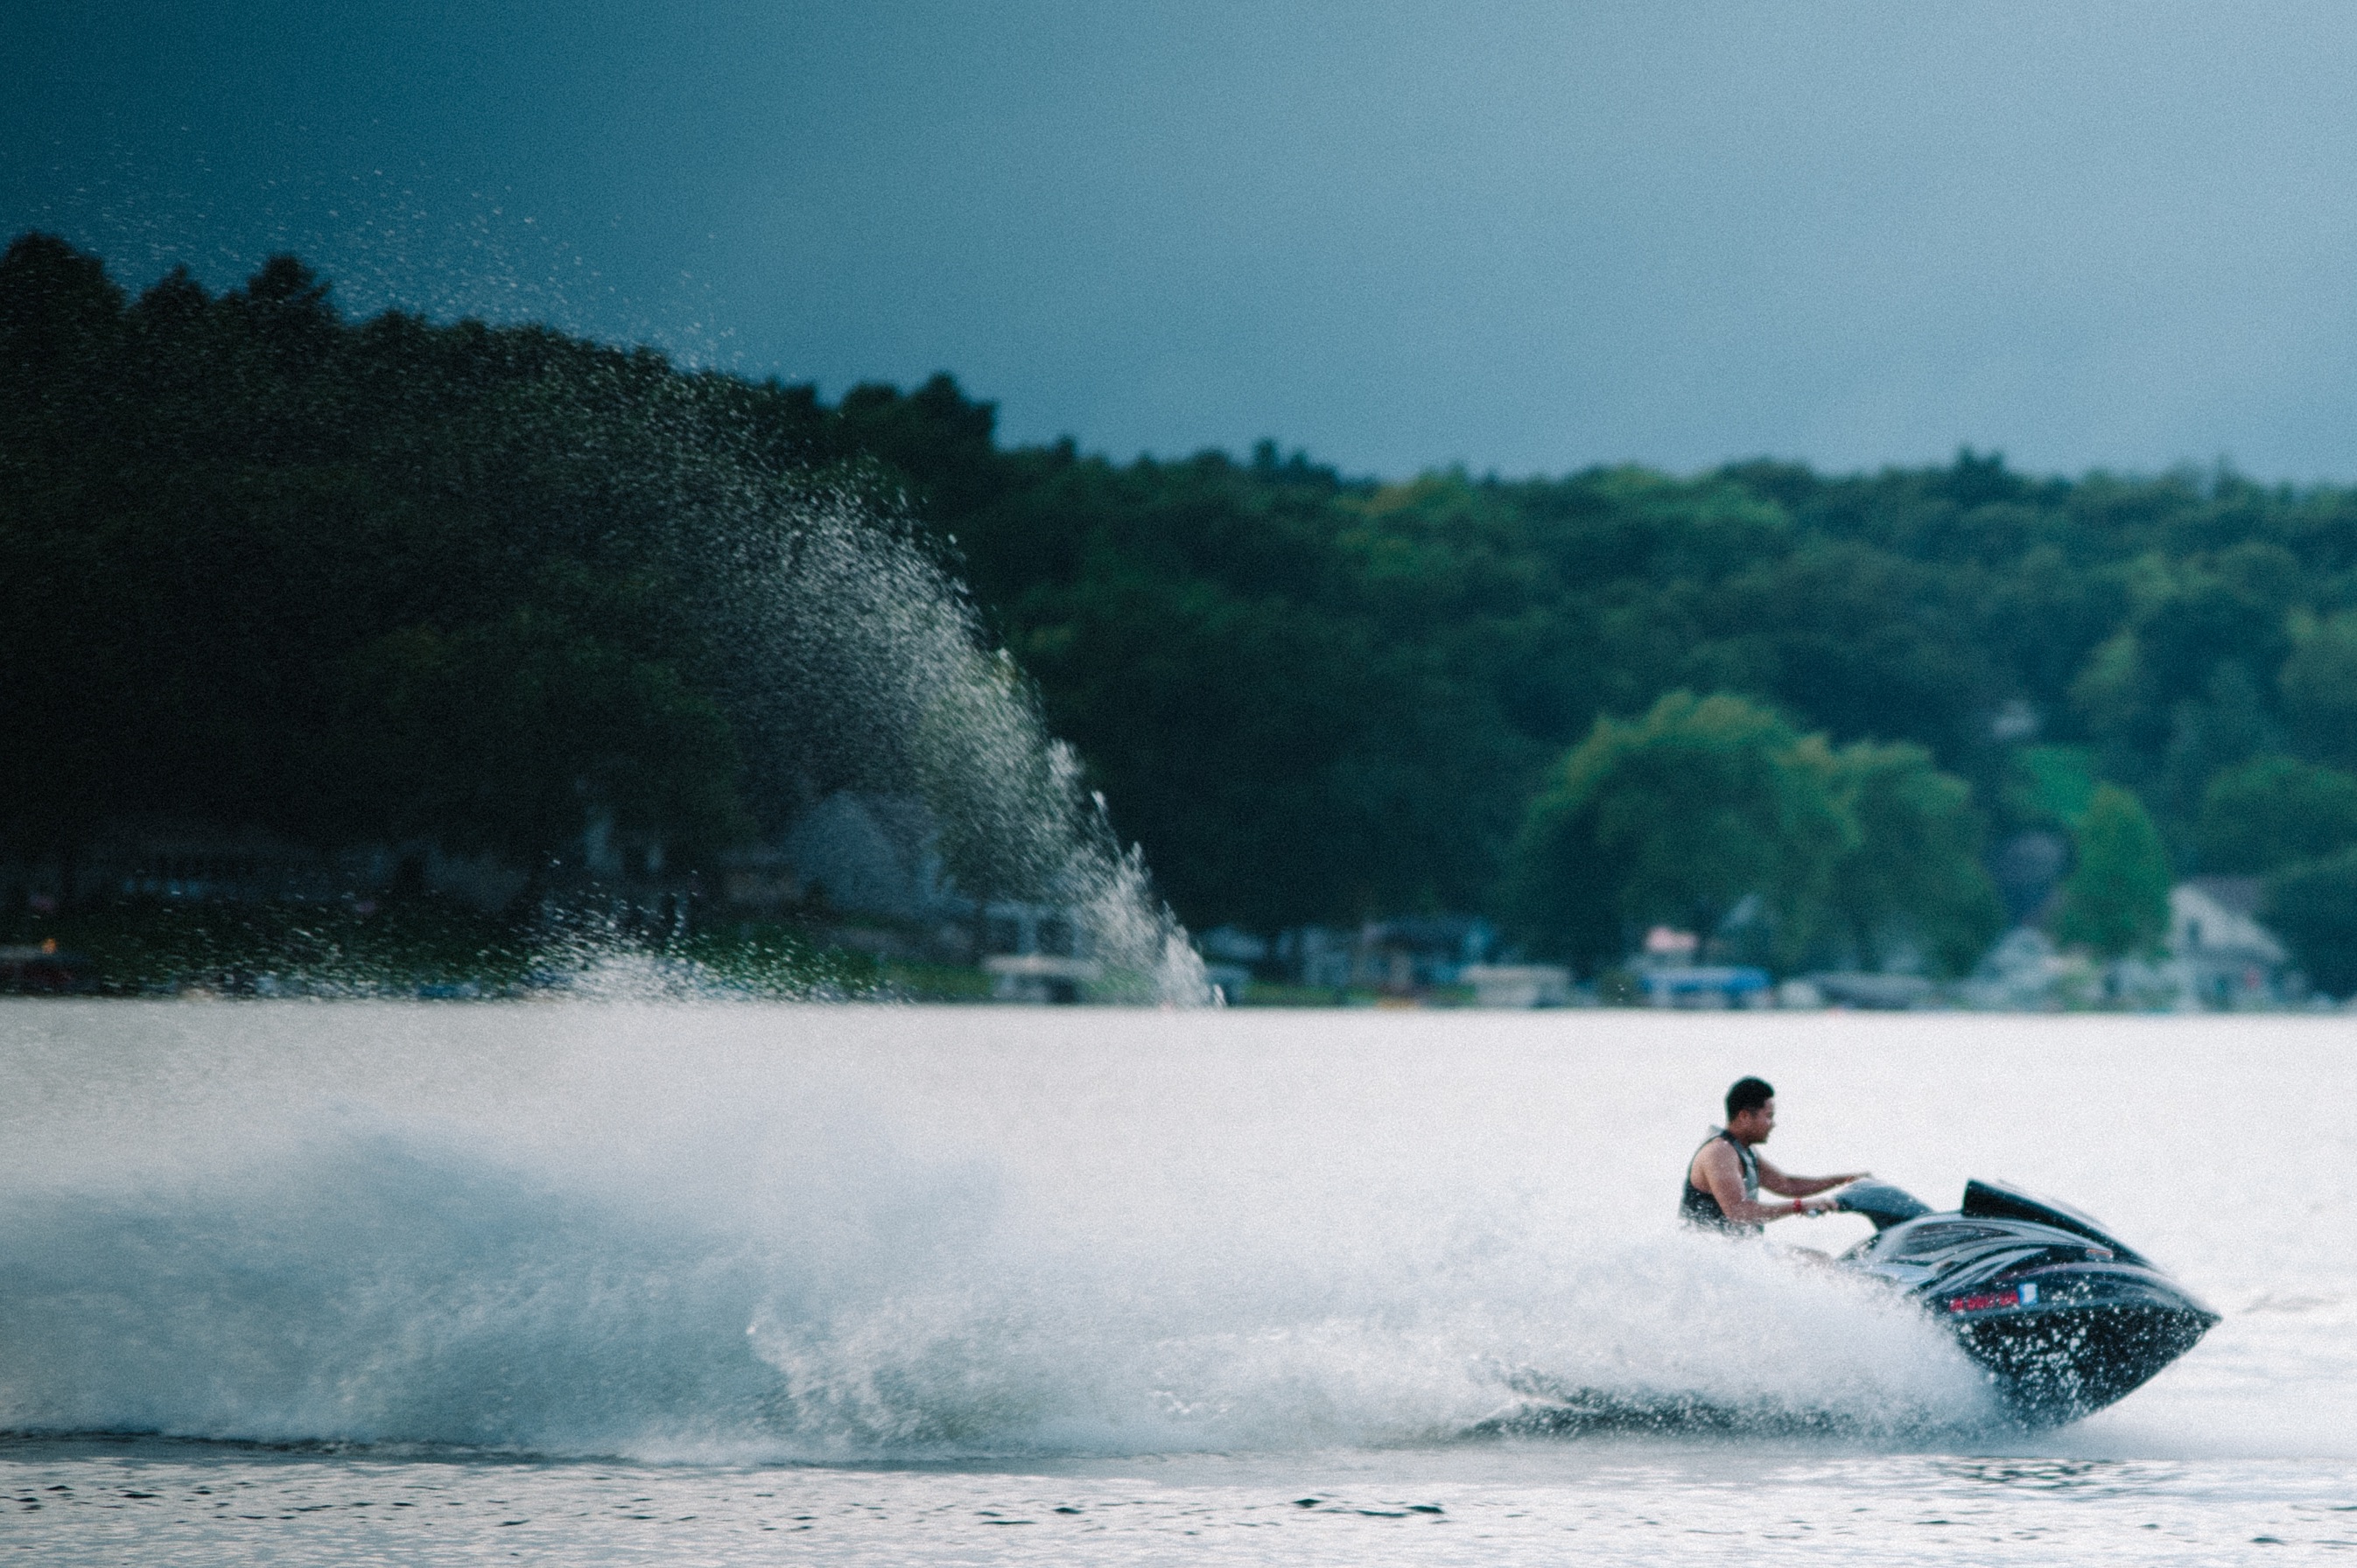
sea, water, wave, lake, vehicle, extreme sport, wakeboarding, sports, boating, water sport, waterskiing, atmosphere of earth, wind wave, powerboating, personal water craft, towed water sport